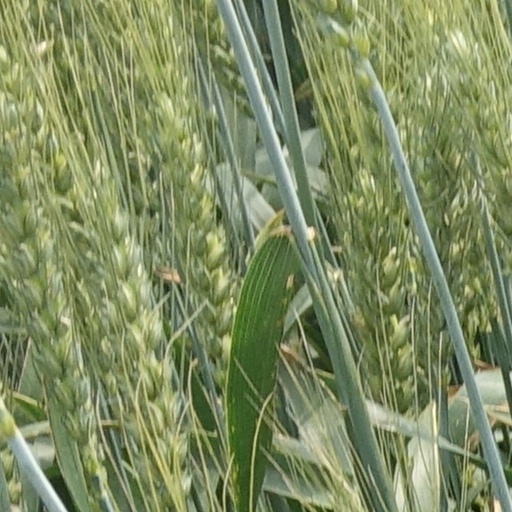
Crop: wheat